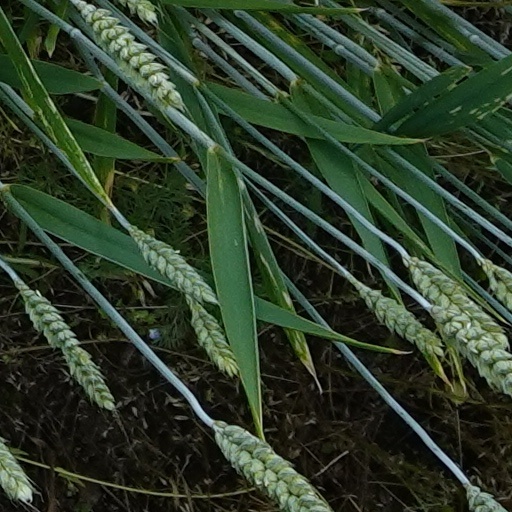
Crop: wheat